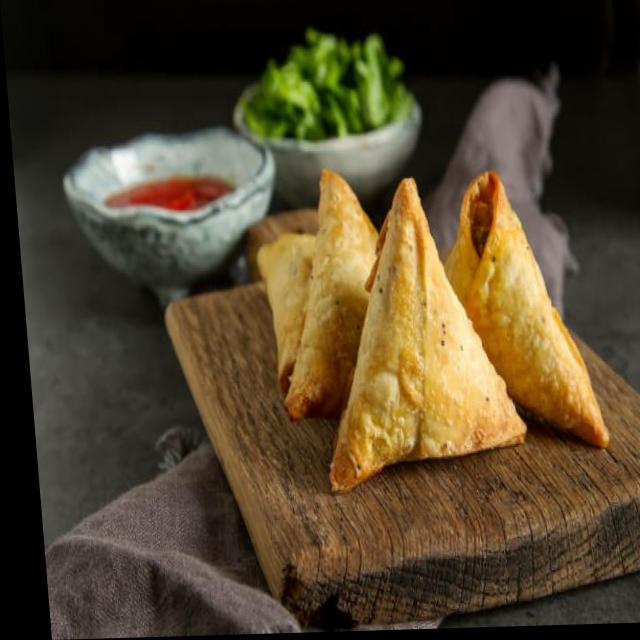
Dish: samosa